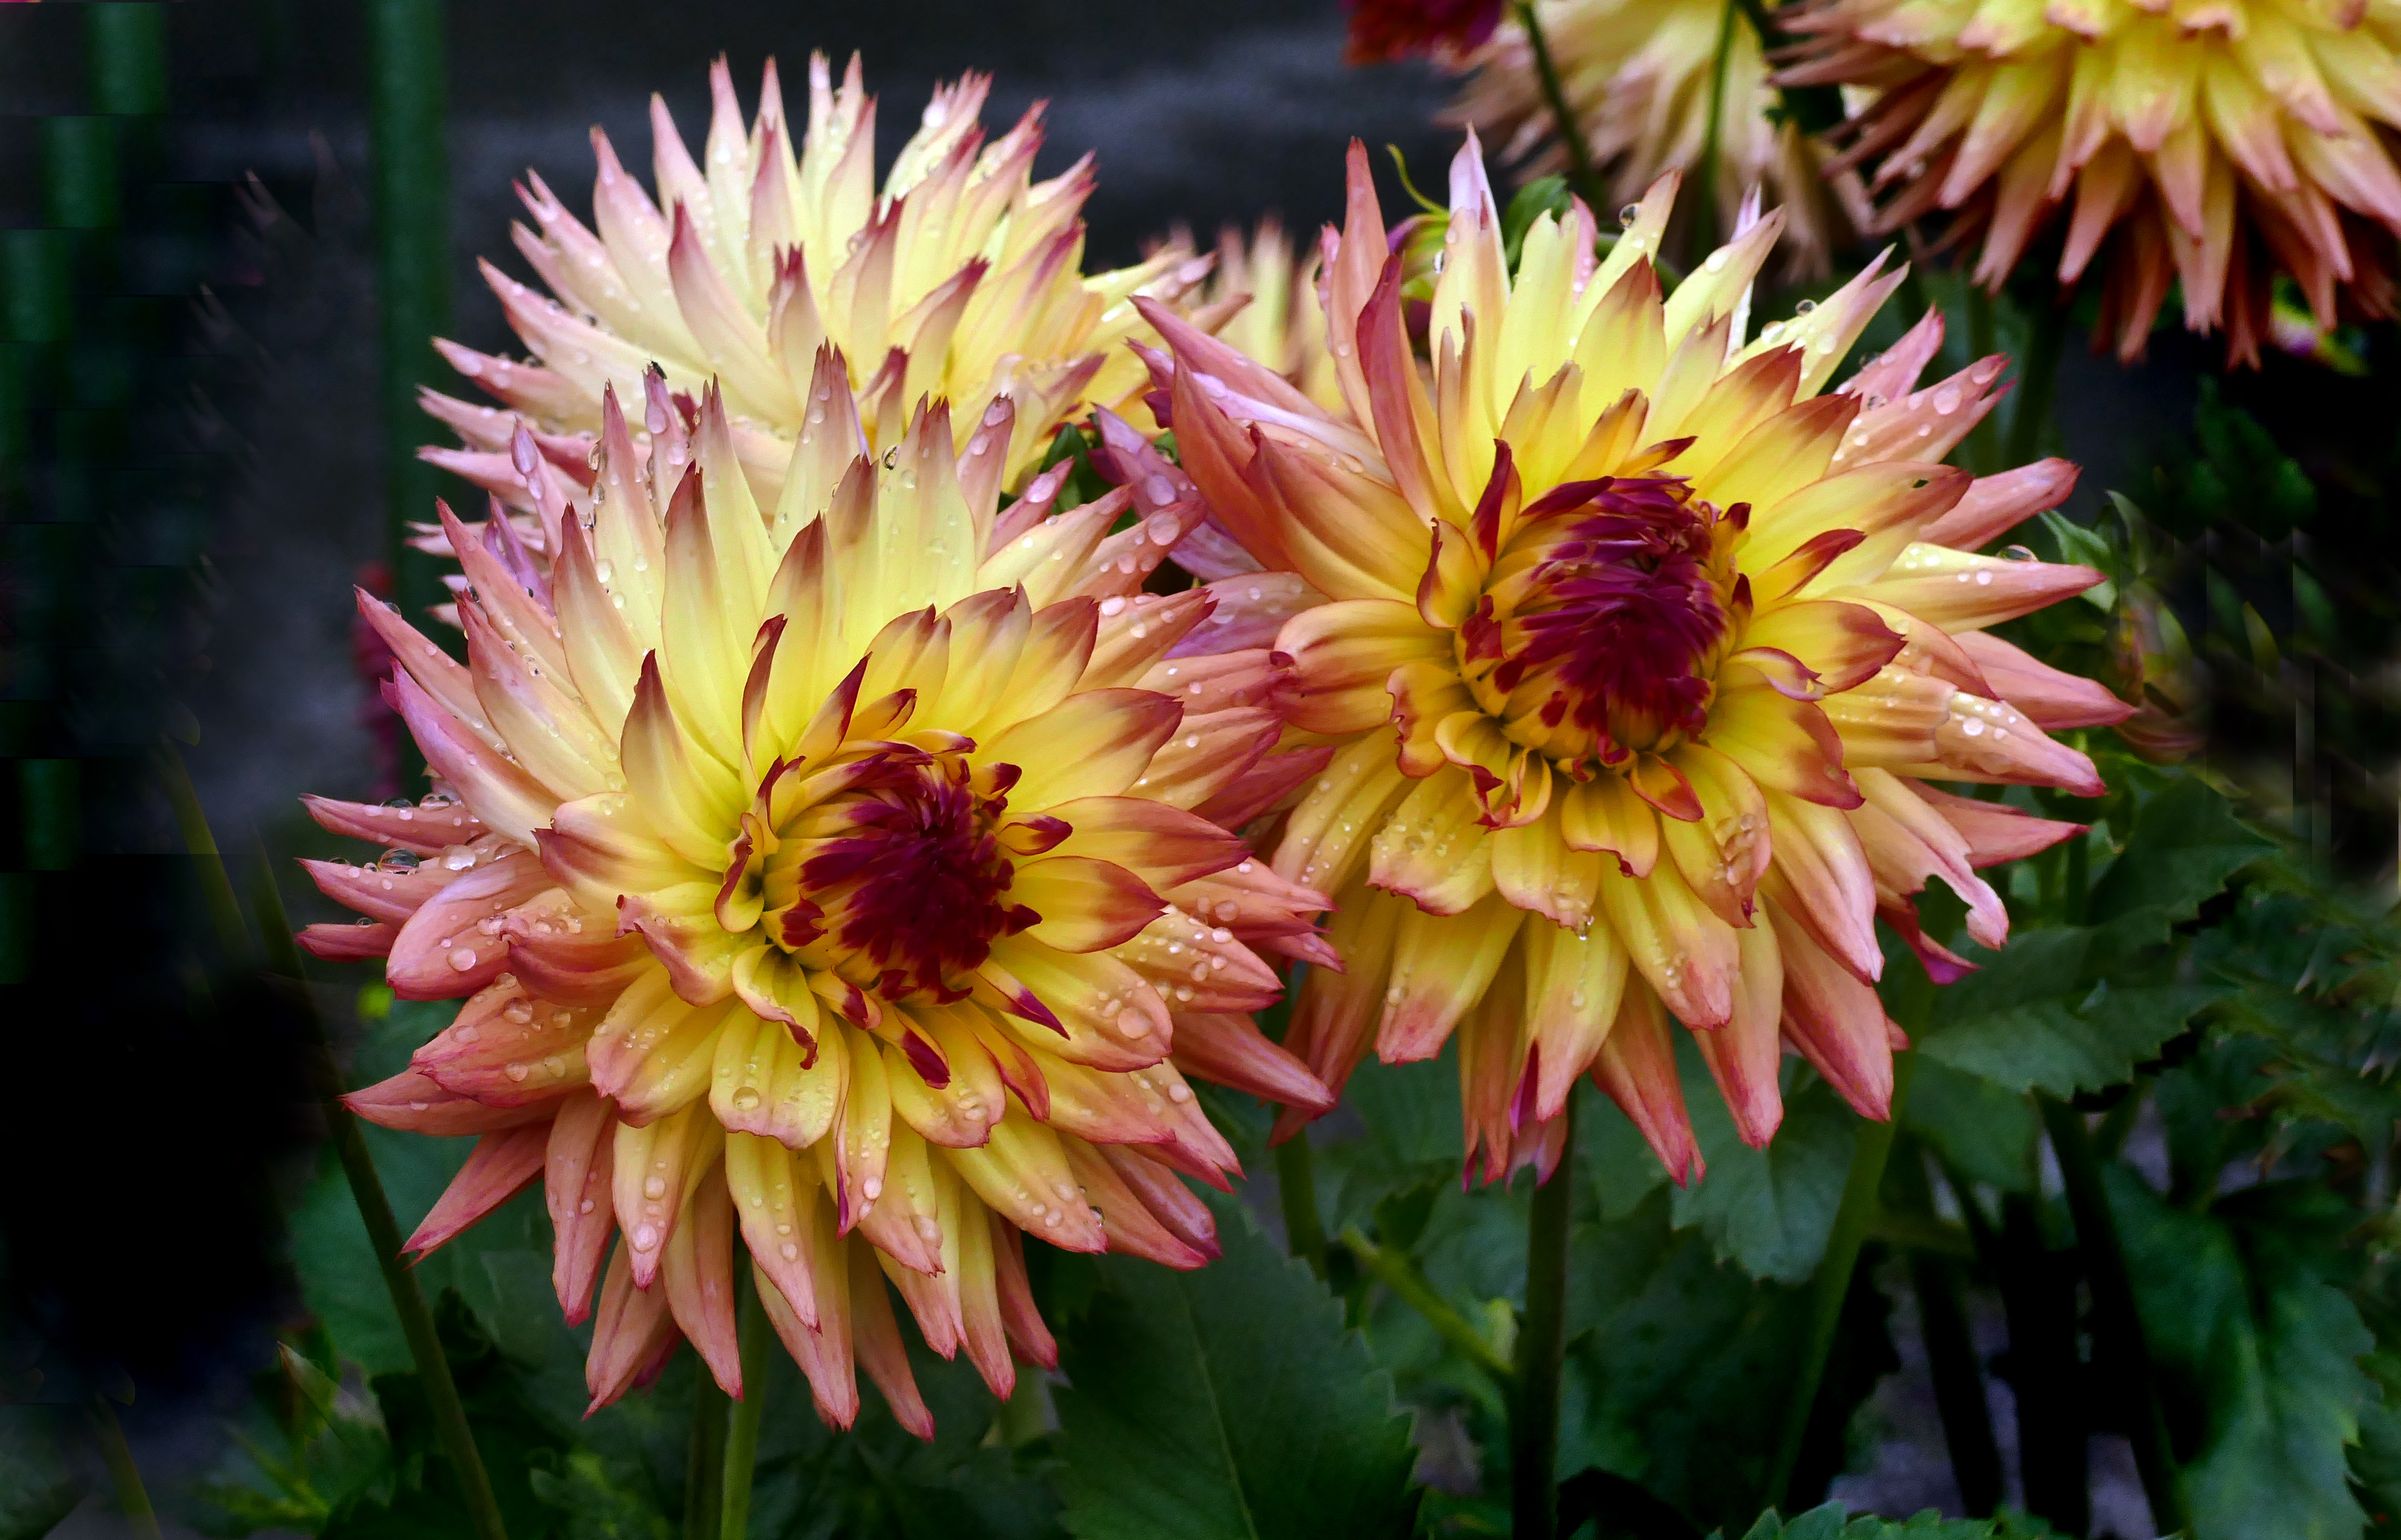
plant, flower, petal, botany, flora, dahlia, gardens, lumixfz1000, blooms, macro photography, flowering plant, daisy family, annual plant, land plant